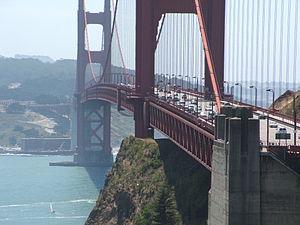
Le pont du Golden Gate est un pont suspendu américain situé dans l'État de Californie, traversant le Golden Gate, détroit par lequel la baie de San Francisco débouche dans l’océan Pacifique. Il permet ainsi de relier la ville de San Francisco, située à la pointe nord de la péninsule de San Francisco, à la ville de Sausalito, située à la pointe sud de la péninsule du comté de Marin. Financée par la Work Projects Administration, sa construction, qui se heurte à de nombreuses difficultés, débute en 1933 et s’étale sur une durée de quatre ans, pour s’achever en 1937.